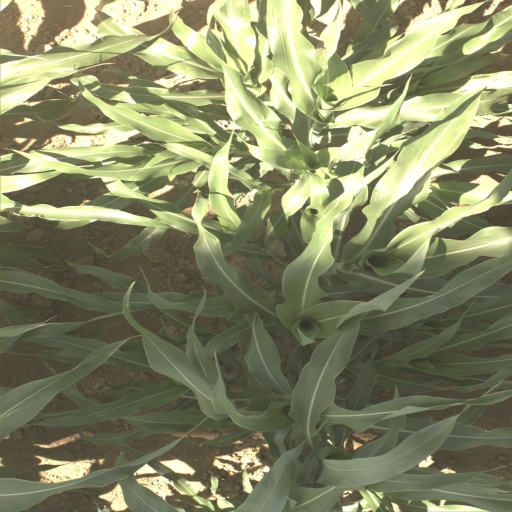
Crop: sorghum